National Emergency Alarm Repeater

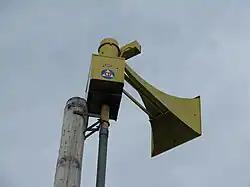
Civil Defense logo on a Thunderbolt 1003 siren

An episode of the PBS television program "History Detectives" suggested that